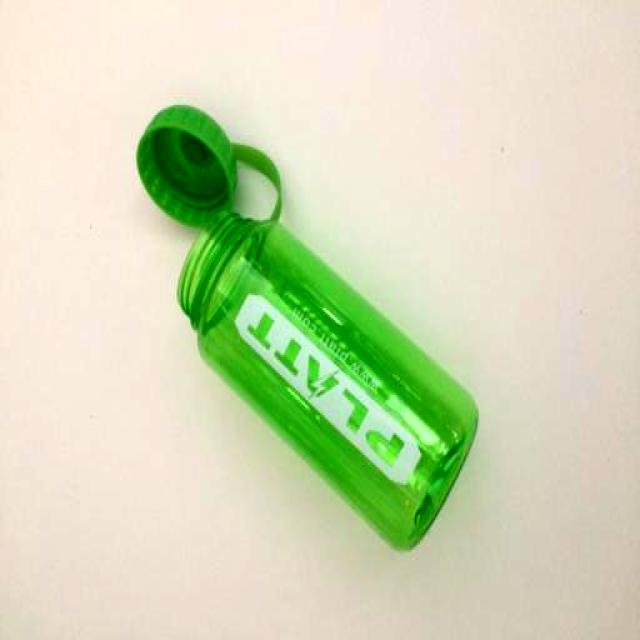
Label: Plastic